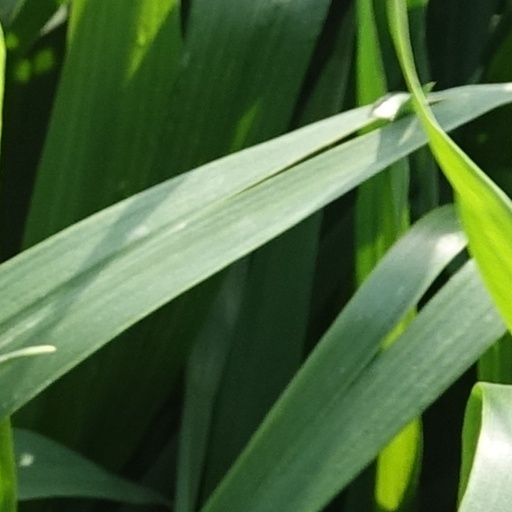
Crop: wheat